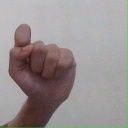
अक्षर: घ